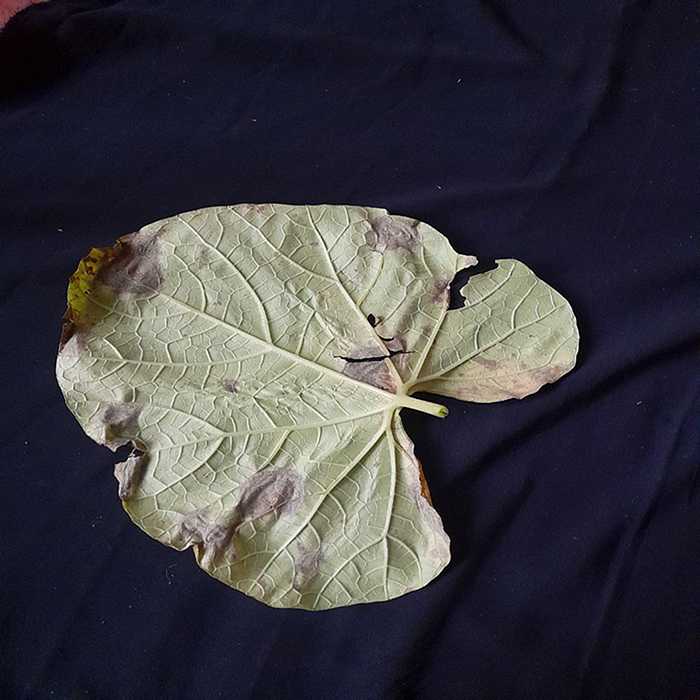
Plant: Bottle gourd
Label: Downey mildew